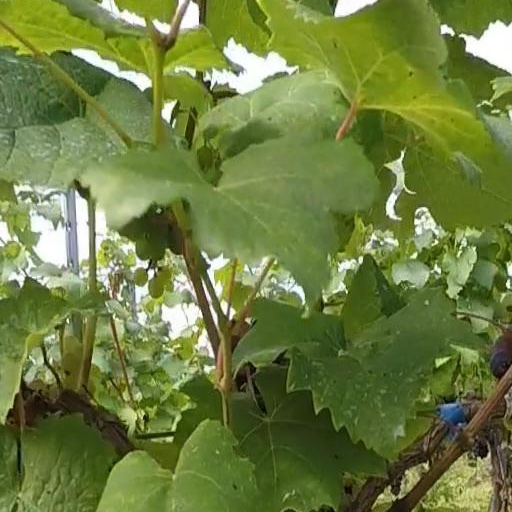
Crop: grape